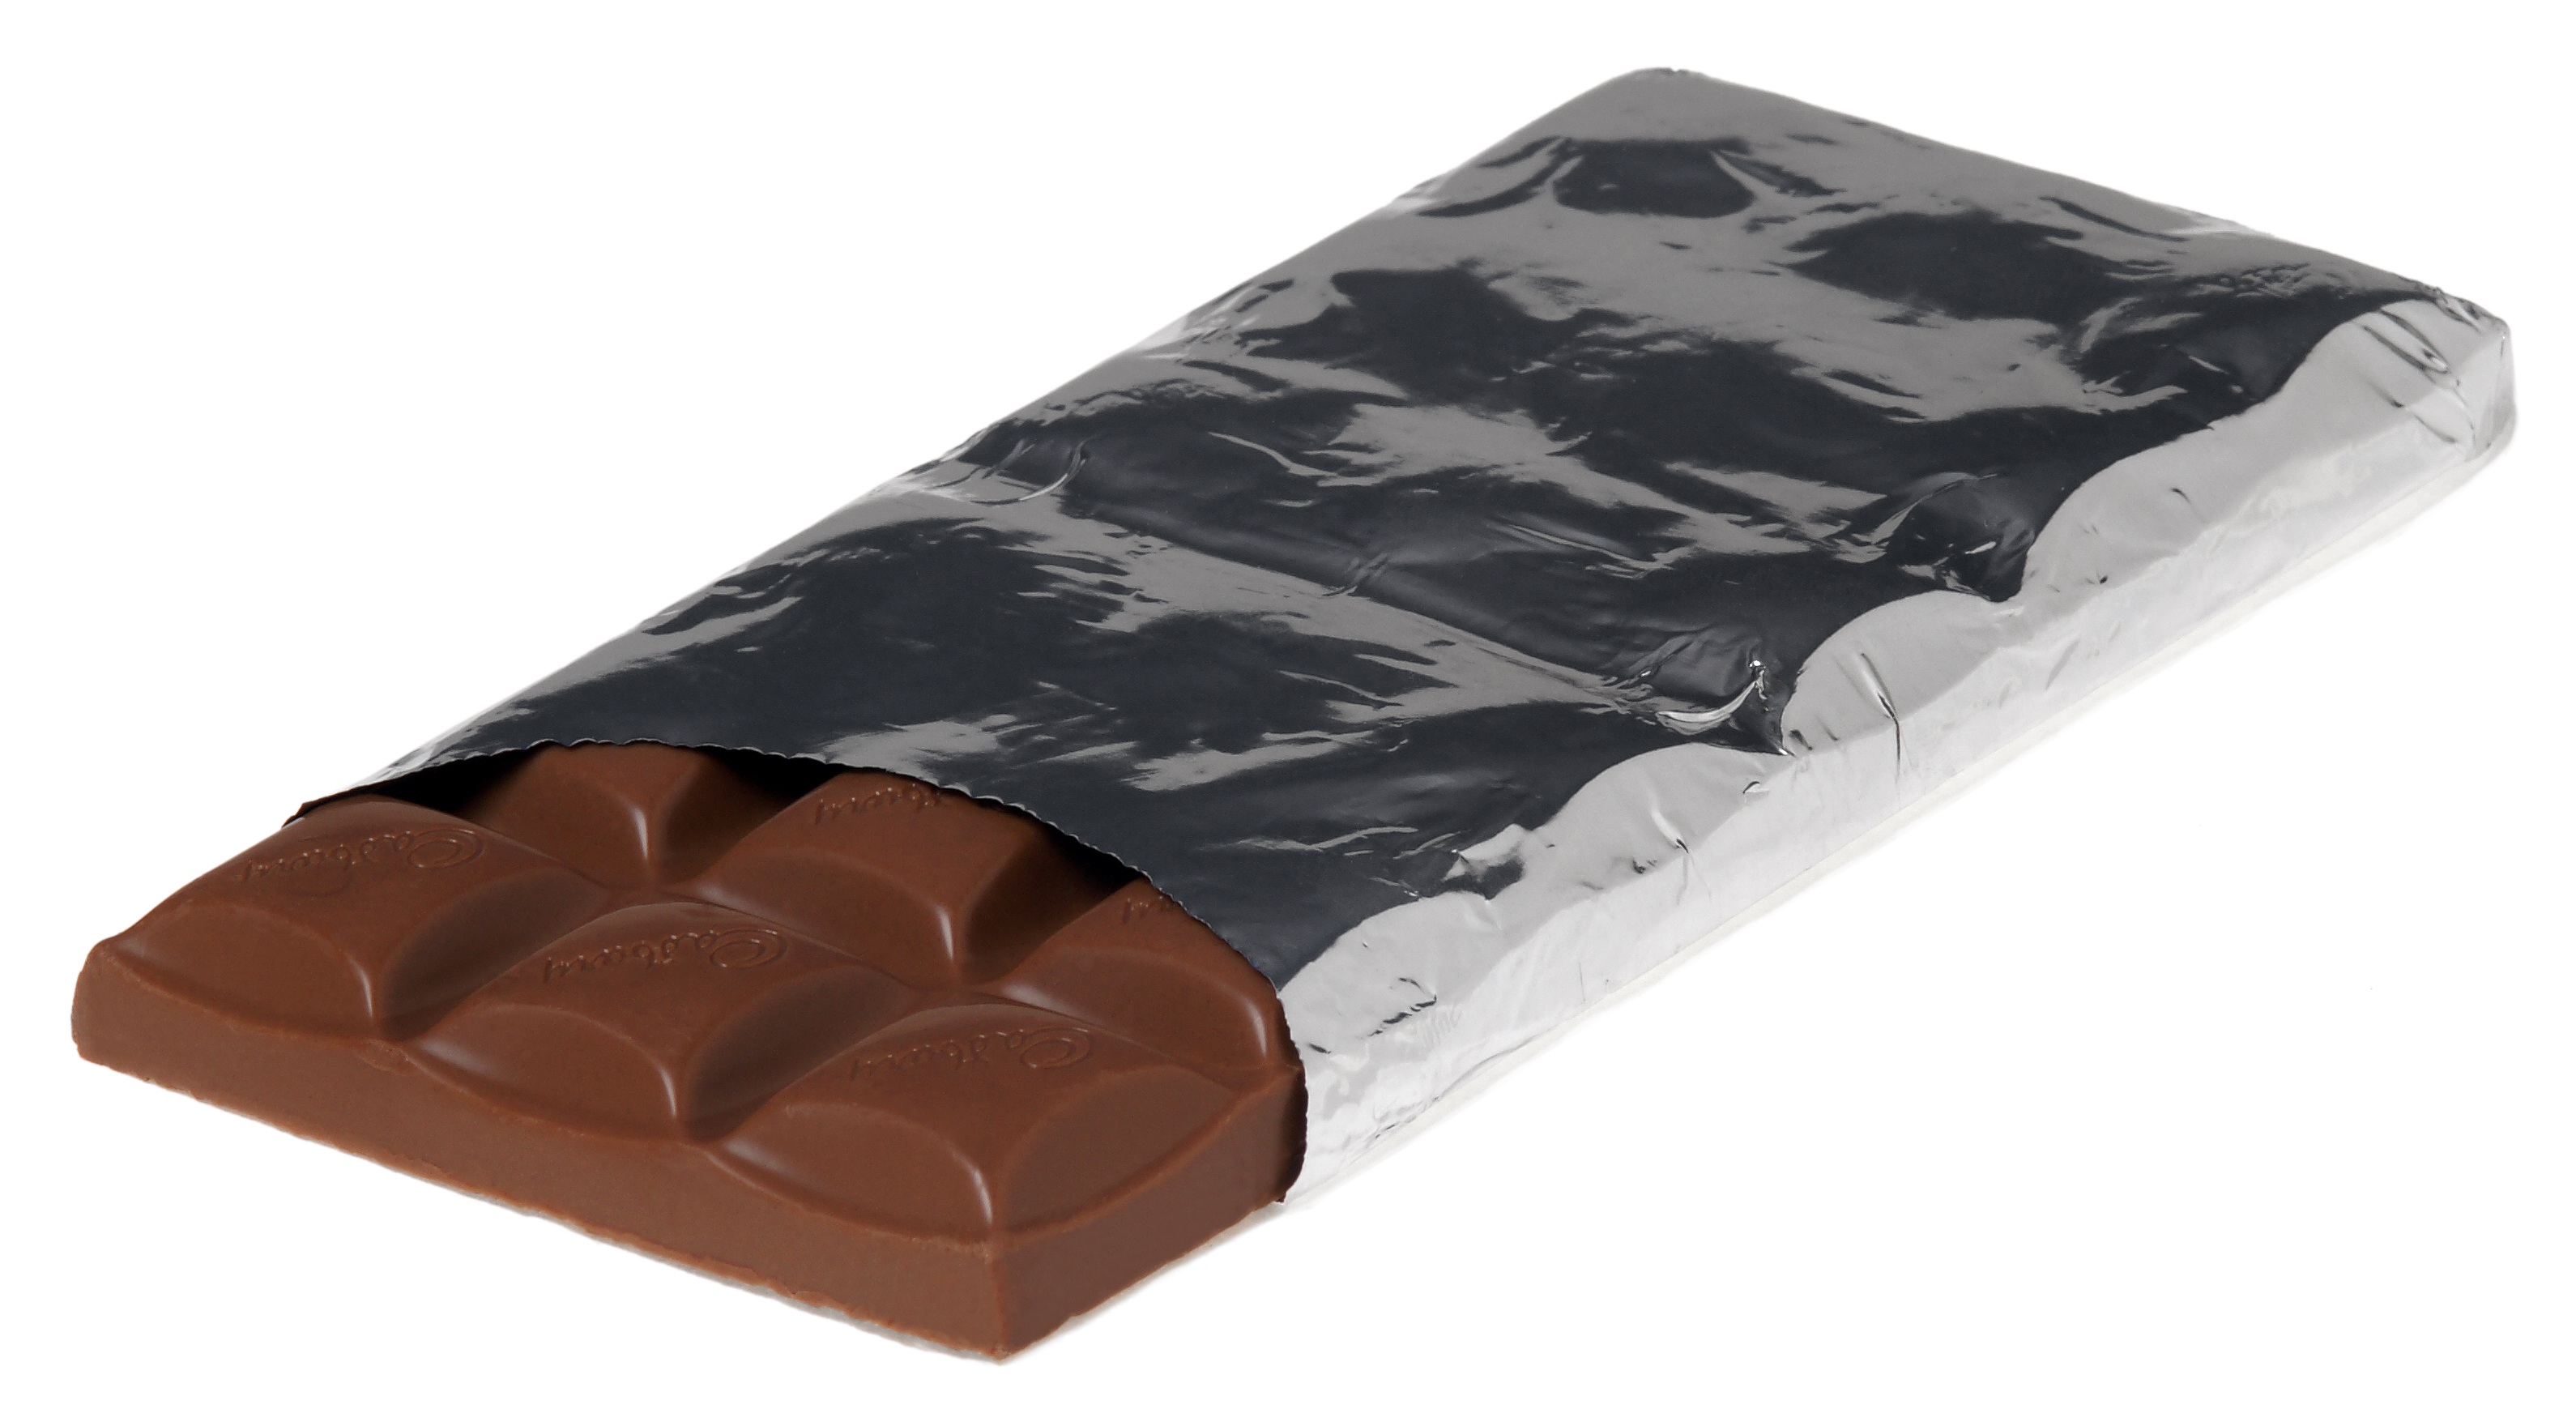
sweet, bar, food, chocolate, milk, dessert, caramel, delicious, sugar, candy, diet, dairy, confectionery, praline, unhealthy, chocolate bar, cadbury